Barocco

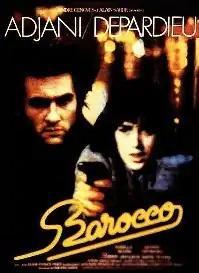
Theatrical release poster

Barocco is a 1976 French romantic thriller film, directed by André Téchiné. The film stars Isabelle Adjani, Gérard Depardieu and Marie-France Pisier. Identity, redemption and resurrection are the themes of the film. The plot follows a young woman who convinces her boxer boyfriend to accept a bribe to tell a lie that discredits a local politician. When the boyfriend is murdered, she is racked with guilt until she meets the killer and plans to remake him into the image of her slain lover. The film won three César Awards: Best Actress in a Supporting Role, Best Cinematography and Best Music. The film had a total of 678,734 admissions in France.